Ashok Desai (economist)

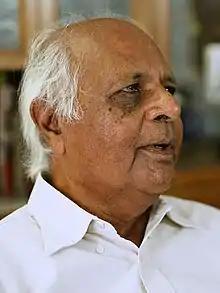
Ashok Desai

Ashok Desai, (born 1936), is an Indian economist. He has served as Chief Consultant in the Ministry of Finance from 1991 to 1993, and helped overcome India from economic crisis and design the early reforms. His inputs in the reform of taxation, trade policy and financial market regulation were particularly notable. In recent years Desai has carried out major studies of the Indian information technology and telecommunications industries. In the 1980s, Desai coordinated a large survey of research on energy and environment for International Development Research Centre in Ottawa.